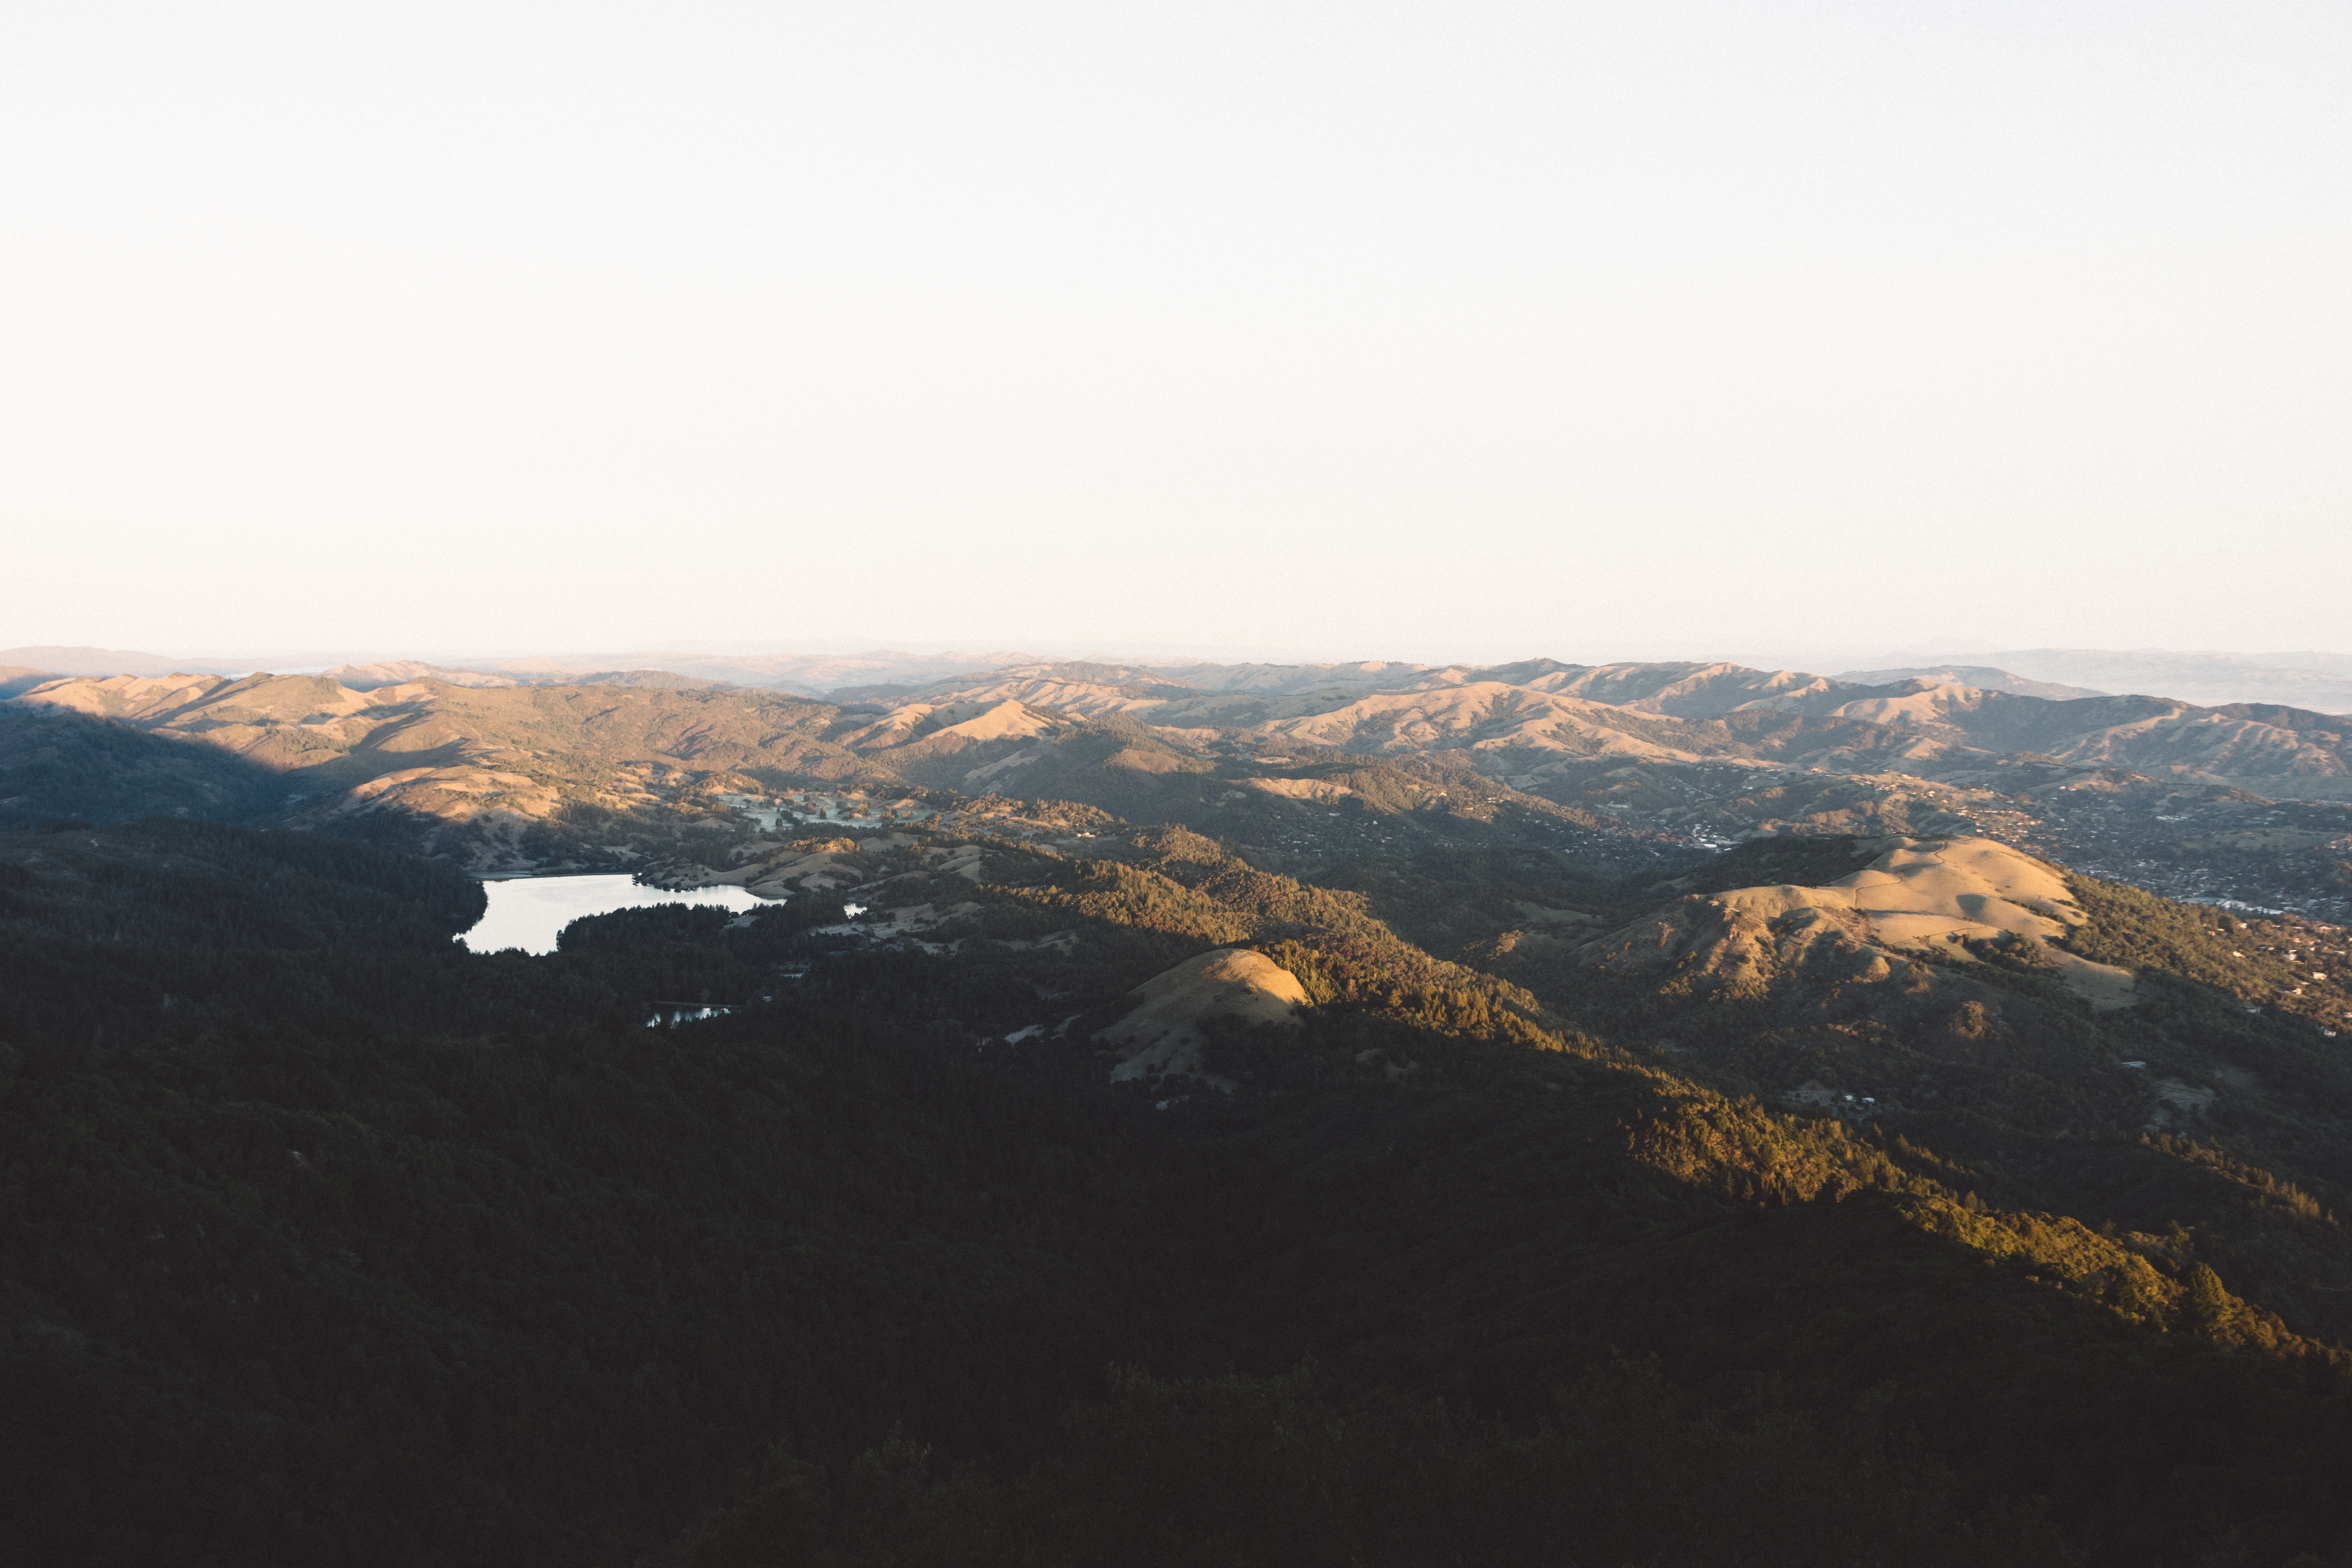
landscape, rock, horizon, mountain, morning, hill, dawn, mountain range, dusk, terrain, ridge, summit, plateau, landform, aerial photography, geographical feature, atmospheric phenomenon, atmosphere of earth, mountainous landforms